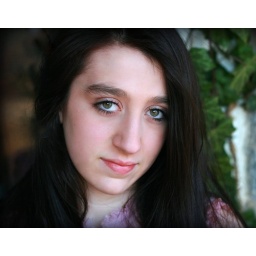
anna in the pink shirt